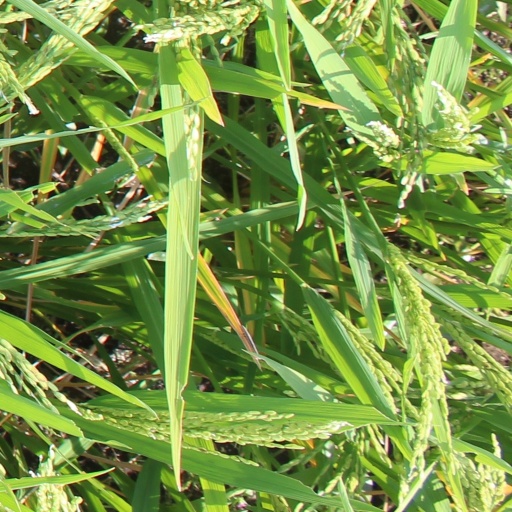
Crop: rice